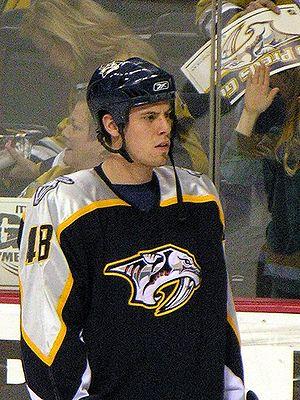
Kyle Cumiskey est un joueur professionnel canadien de hockey sur glace. Il évolue au poste de défenseur. Son frère Clayton Cumiskey joue dans la Ligue de hockey de l'Ouest.